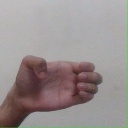
अक्षर: ख